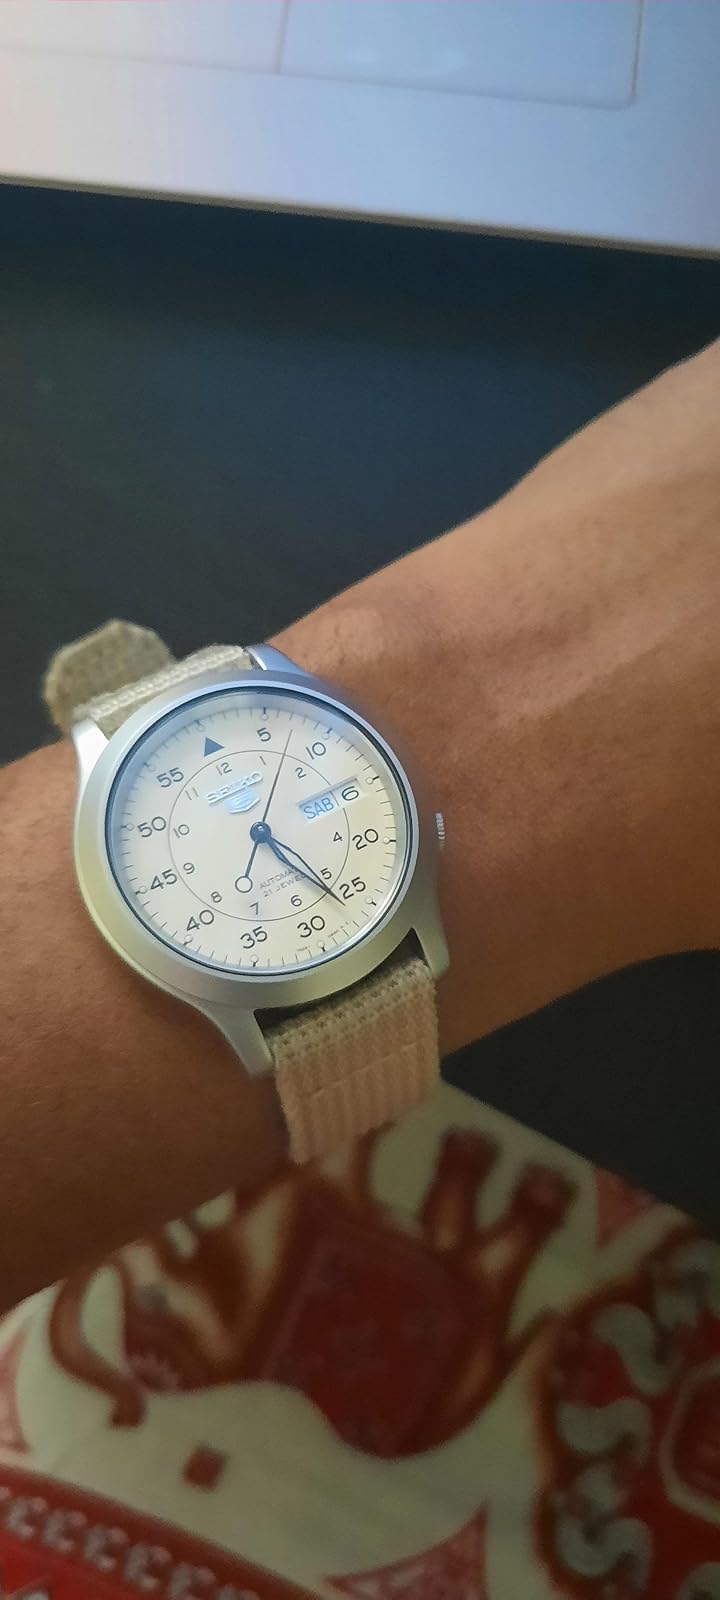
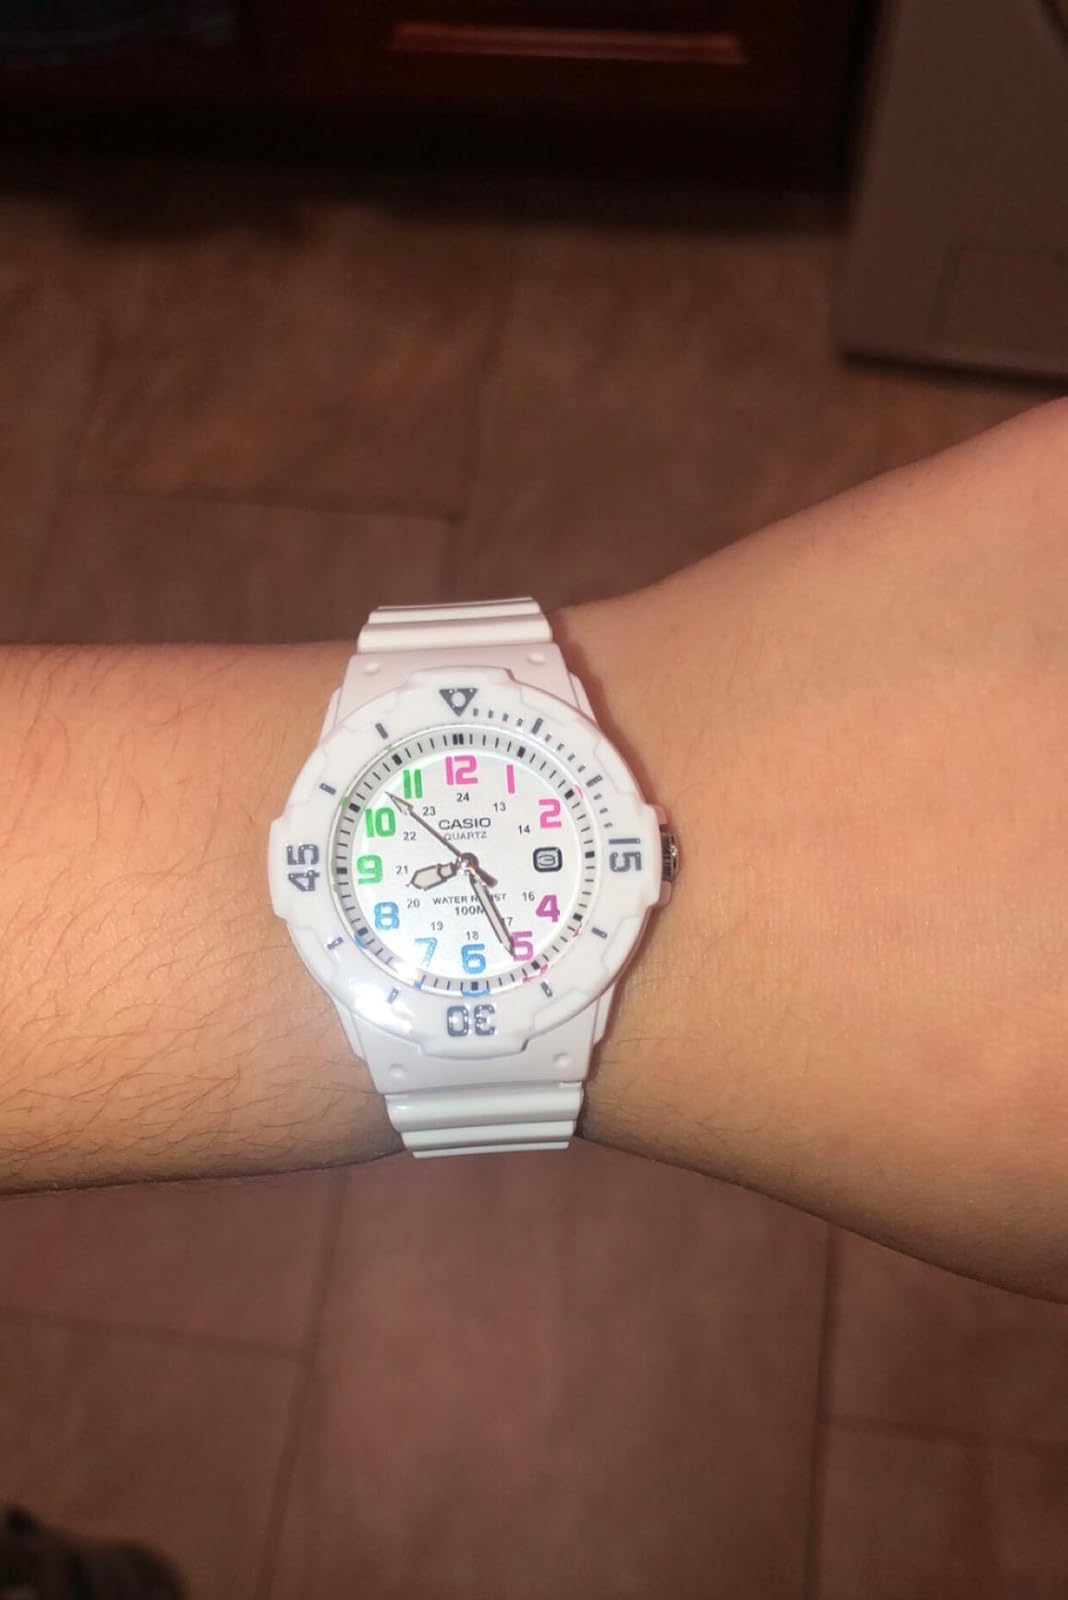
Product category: accessories_watch
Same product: no